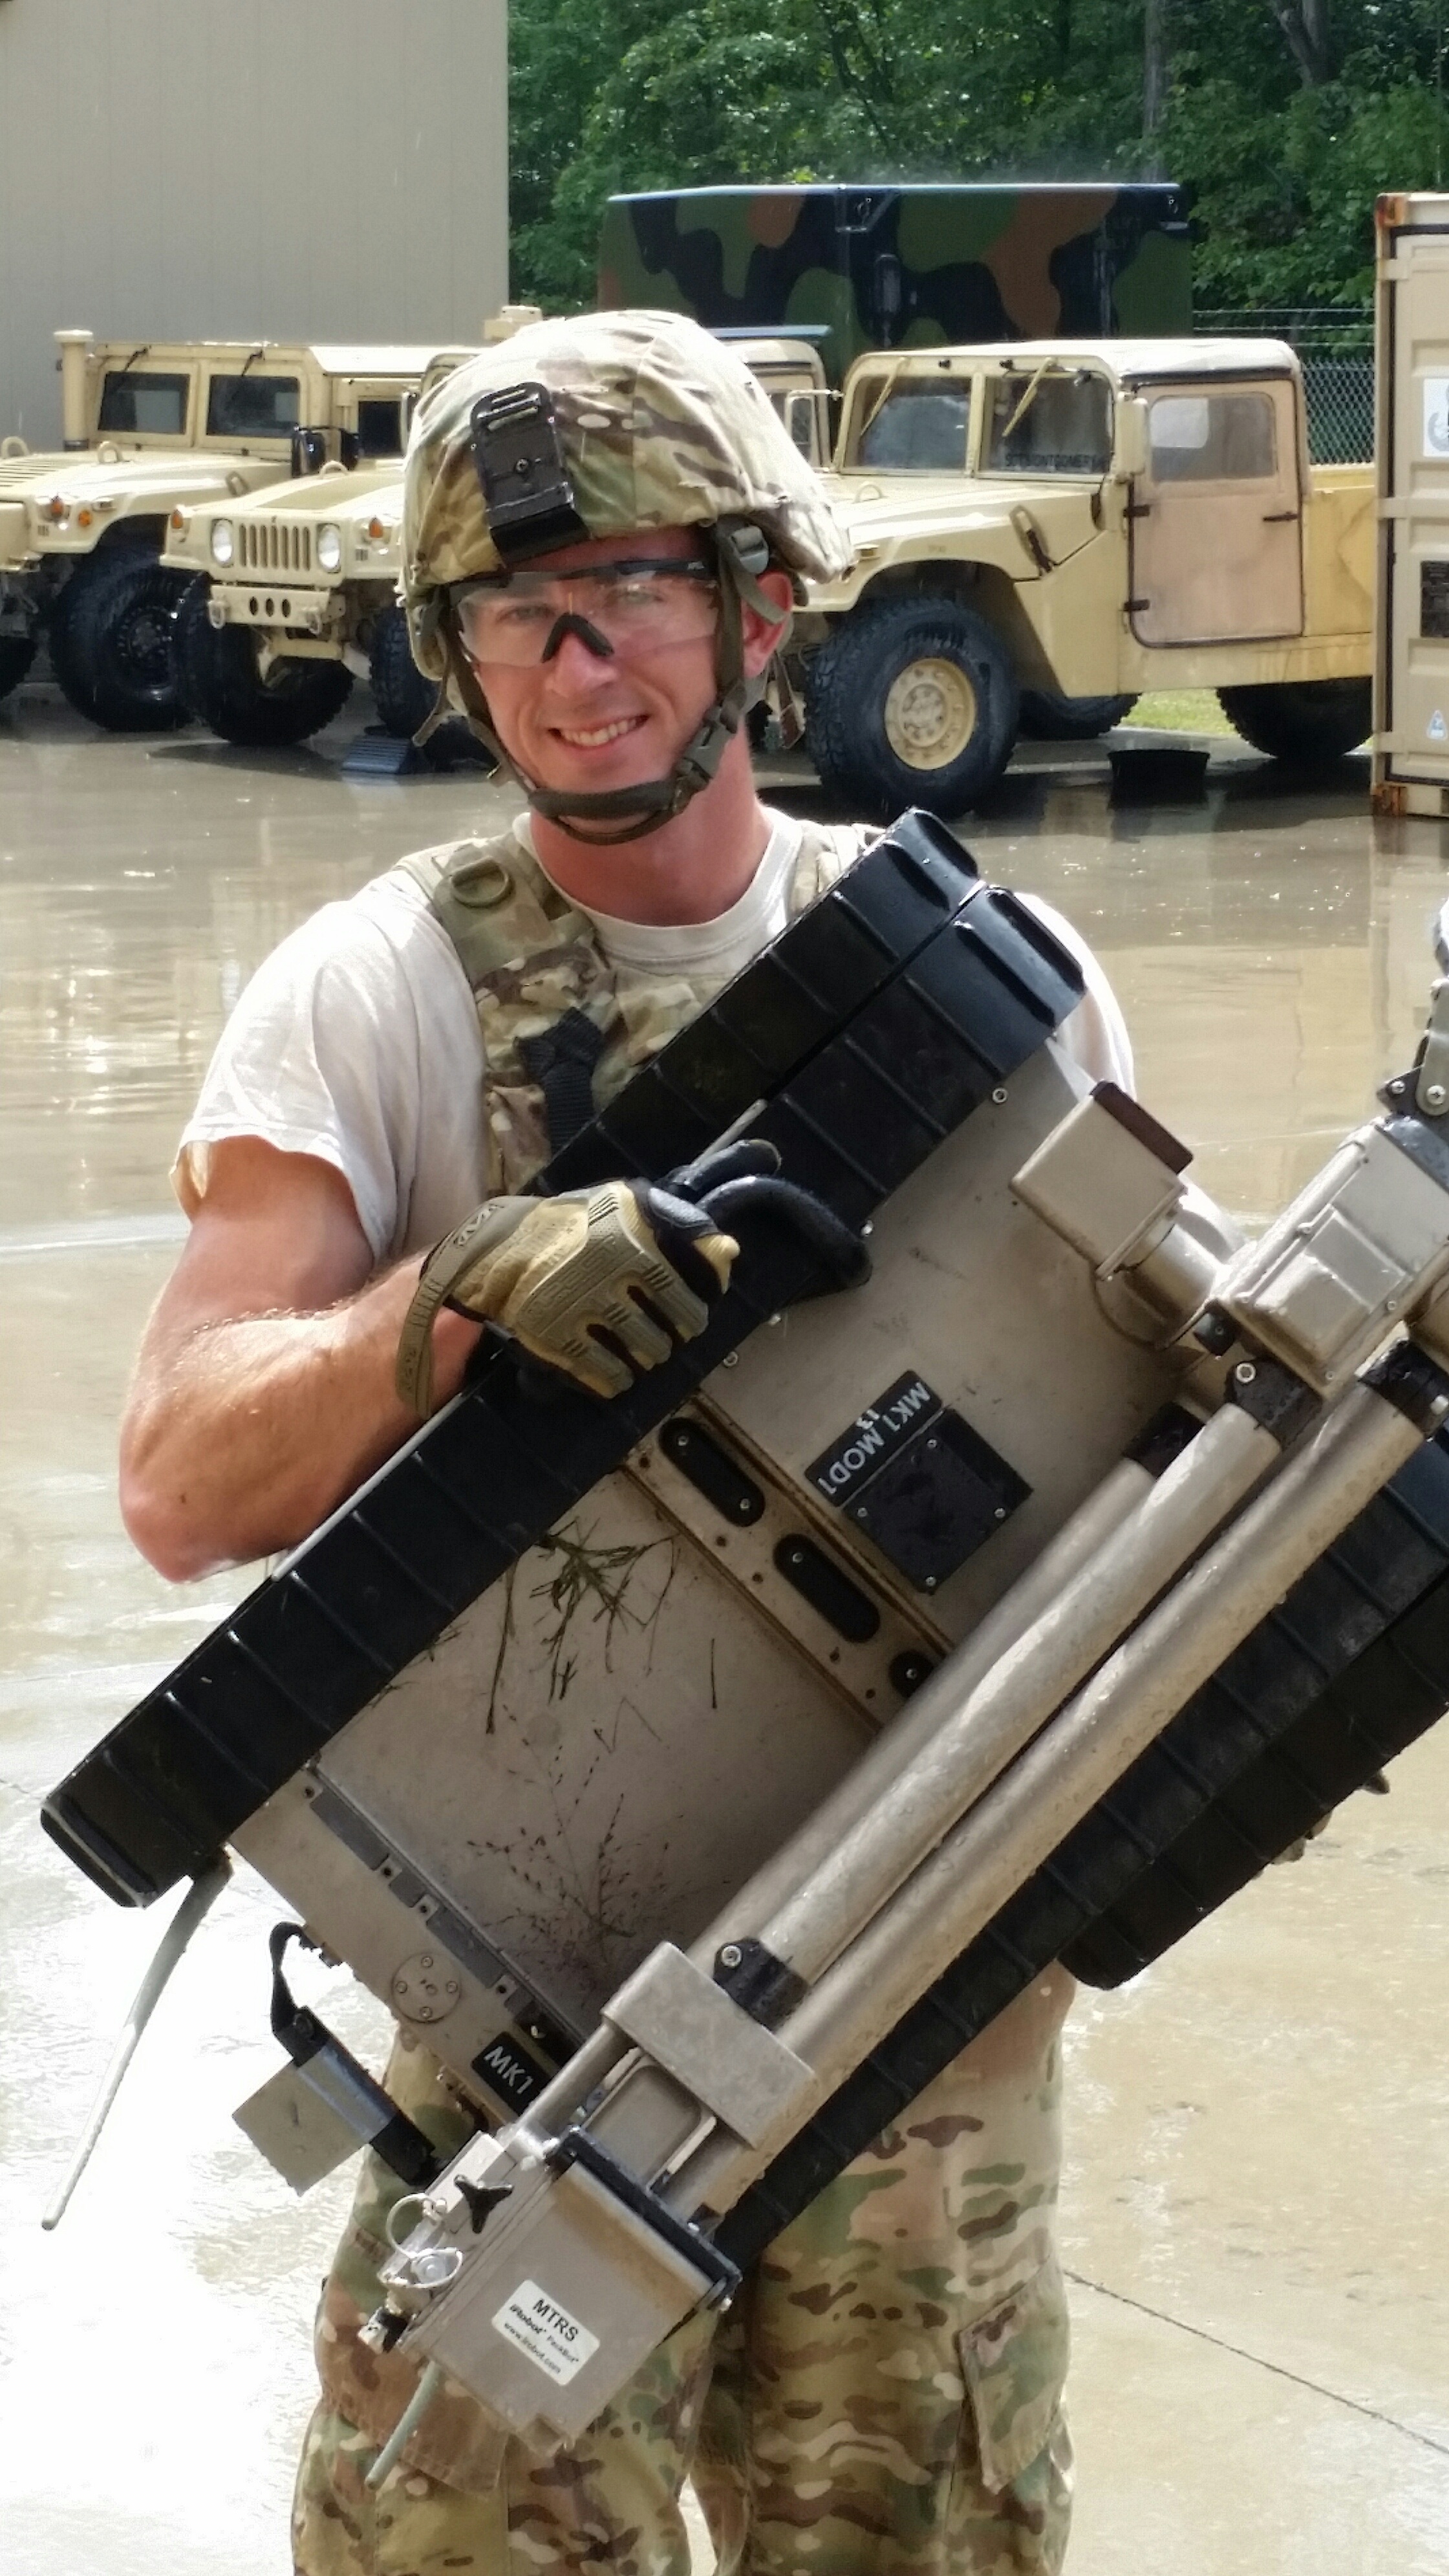
rain, military, soldier, army, vehicle, weapon, gun, robot, scene, troop, afghanistan, firearm, machine gun, war zone